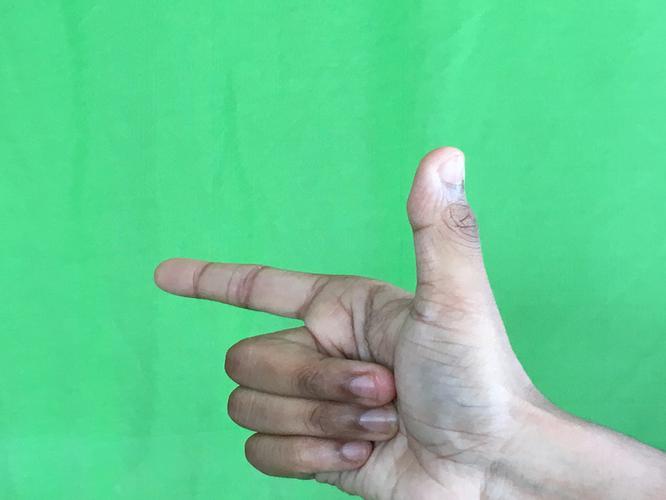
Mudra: Chandrakala
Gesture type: single_hand